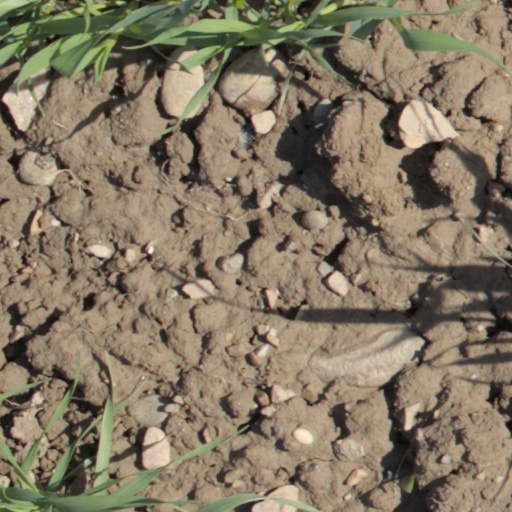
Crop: wheat